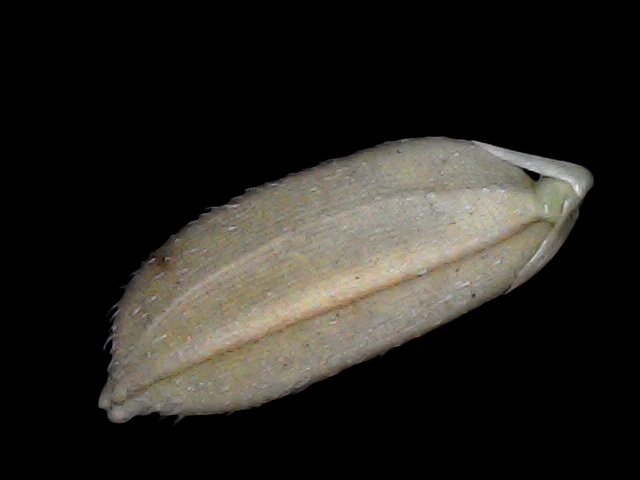
Rice variety: Br22